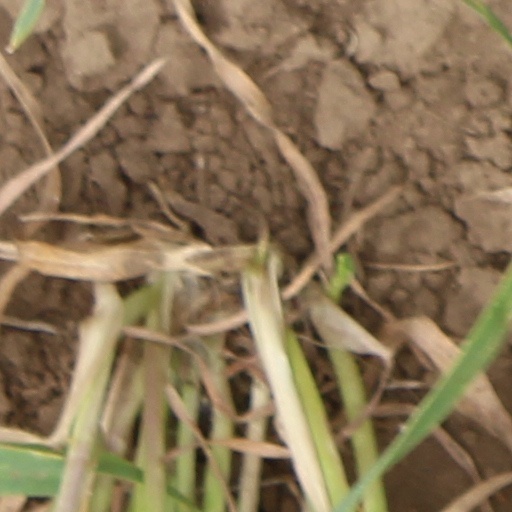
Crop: wheat